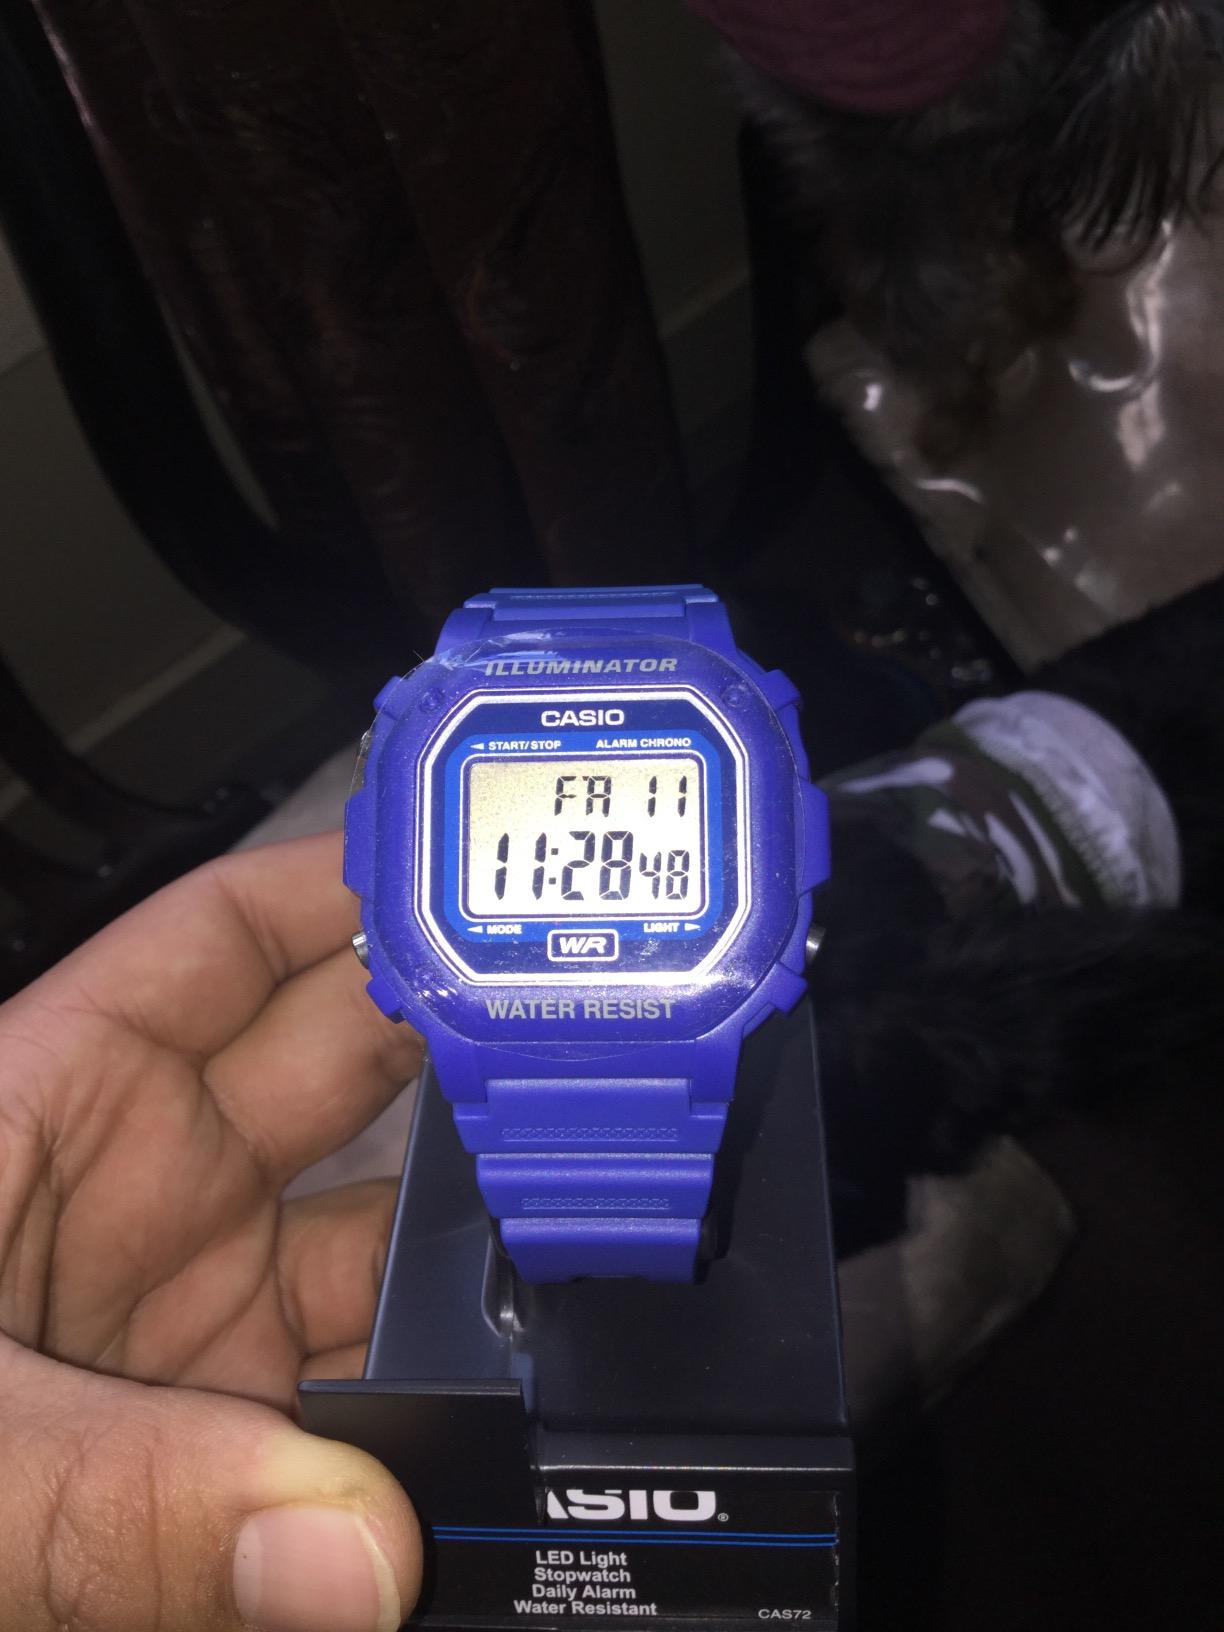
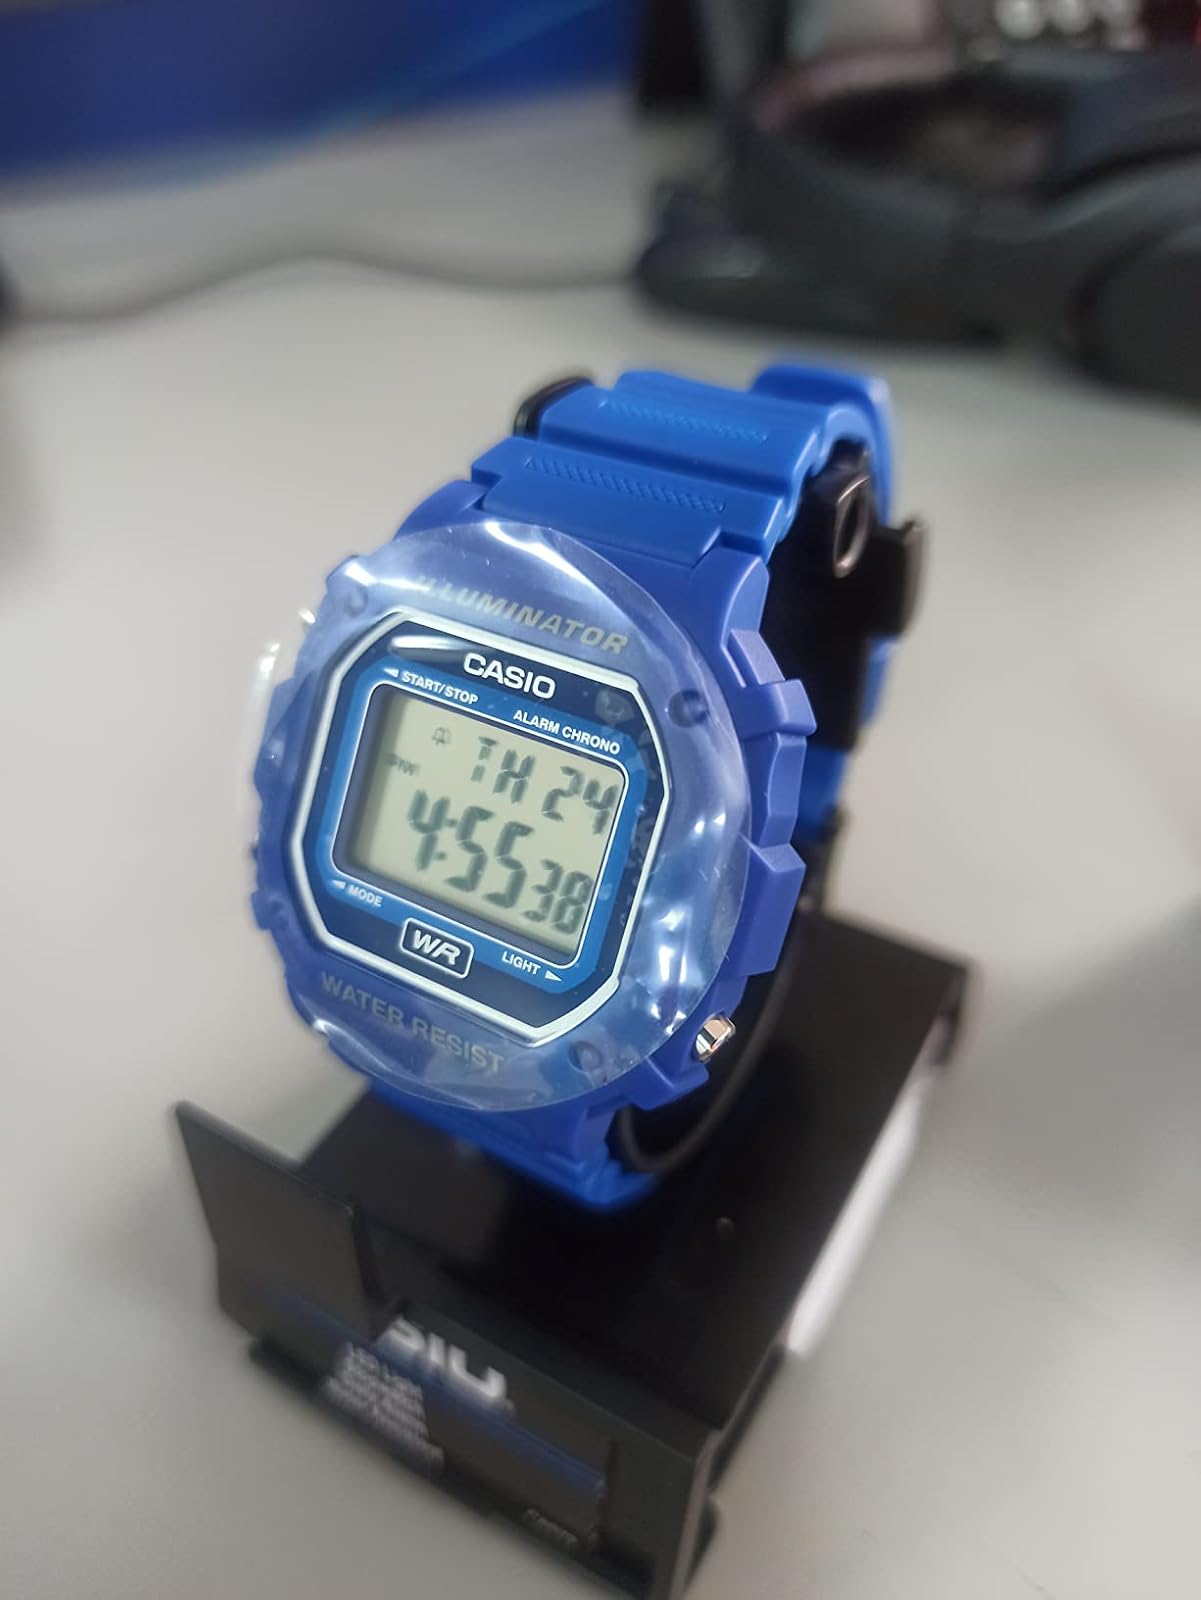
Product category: accessories_watch
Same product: yes